General Dynamics F-111 Aardvark

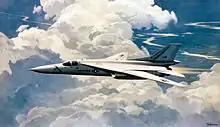
Artist concept of a lengthened FB-111

Multiple advanced FB-111 strategic bomber proposals were made in the 1970s. The first, referred to as "FB-111G" by General Dynamics, was a larger aircraft with more powerful engines, greater payload and range. The next was a lengthened "FB-111H" fitted with more powerful General Electric F101 turbofan engines, a longer fuselage and redesigned fixed intakes. The rear landing gear were moved outward so armament could be carried on the fuselage there. The FB-111H was offered as an alternative to the B-1A in 1975. The similar FB-111B/C was offered in 1979 without success.